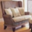
Label: chair